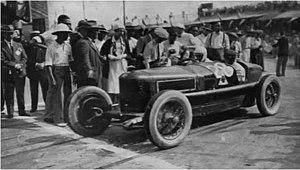
La Coppa Montenero 1929 est un Grand Prix qui s'est tenu sur le Circuito di Montenero le 21 juillet 1929 et disputé par deux classes : les véhicules de plus de 1 100 cm³ et les véhicules de moins de 1 100 cm³.